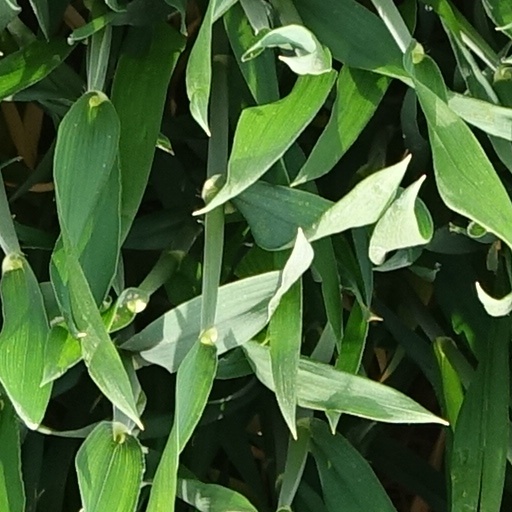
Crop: wheat